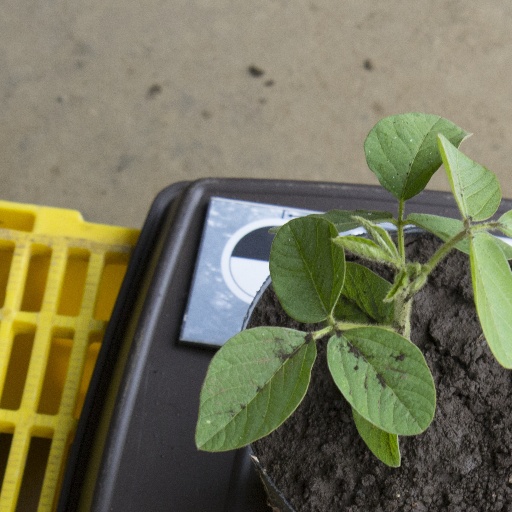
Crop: soybean